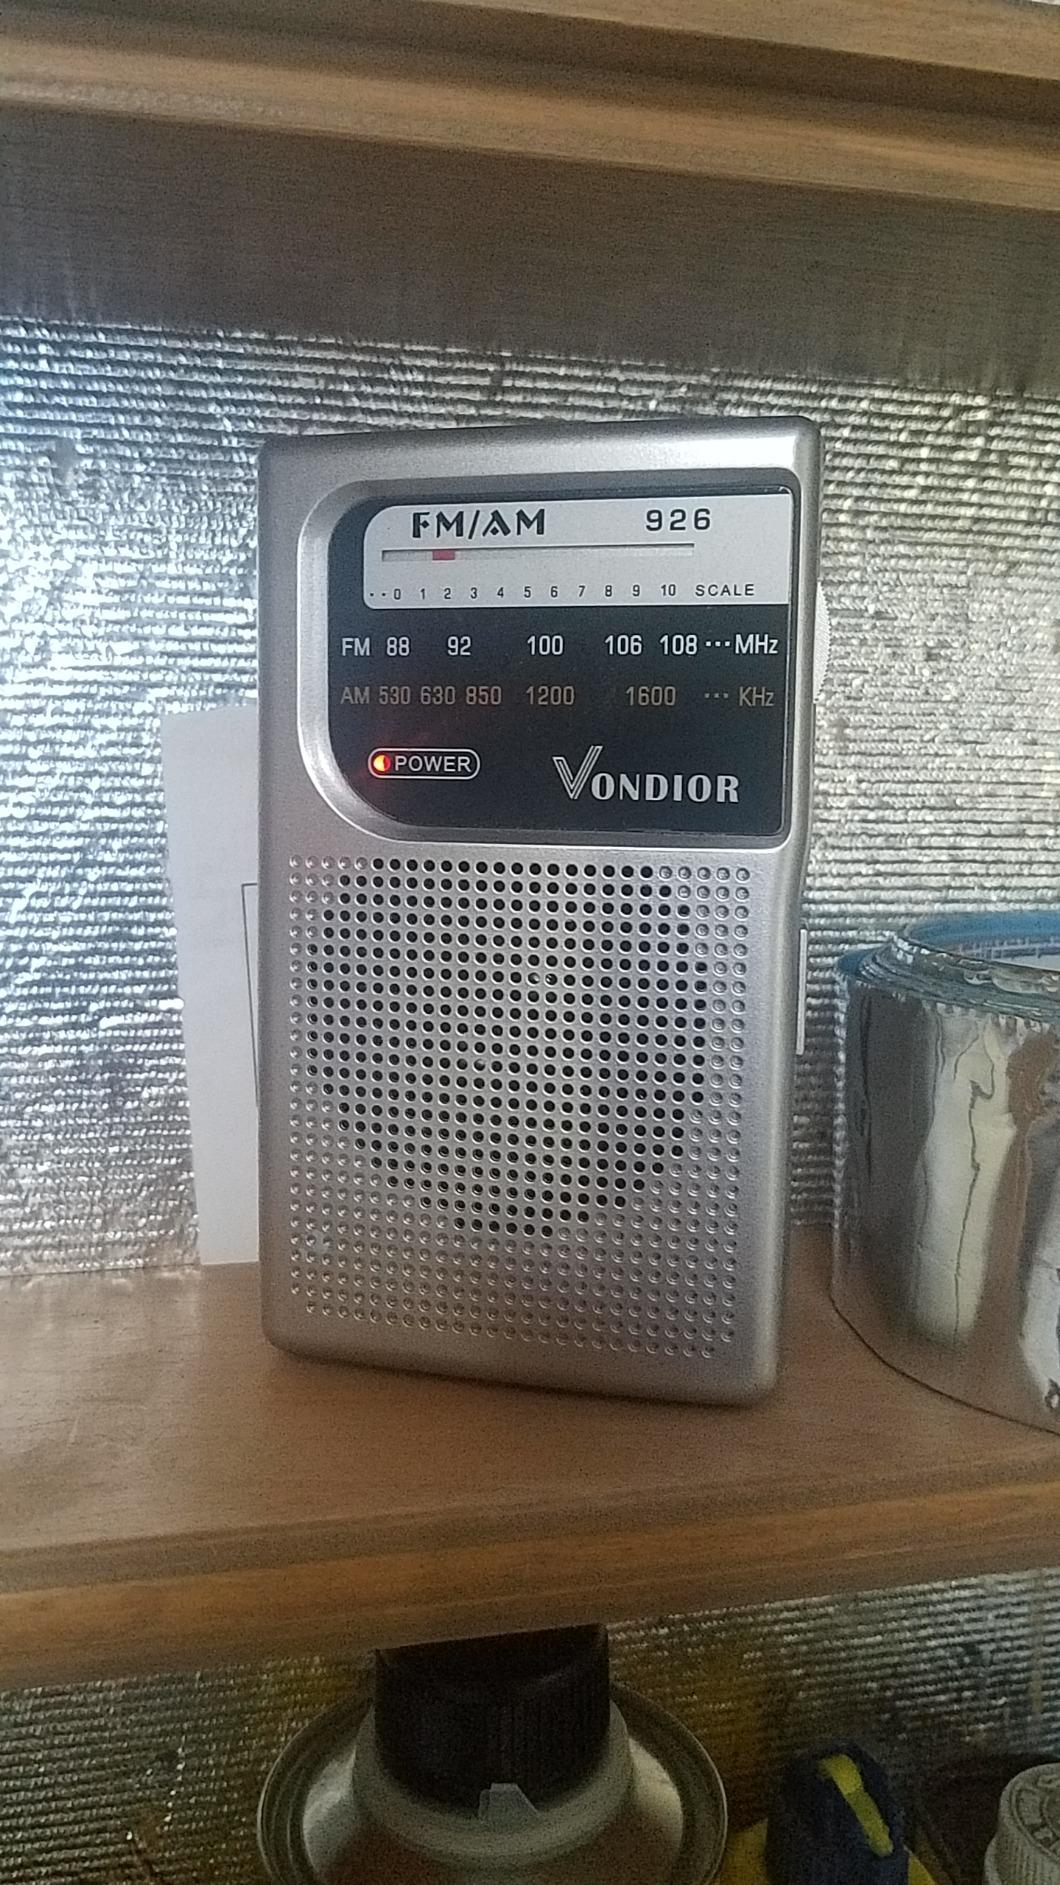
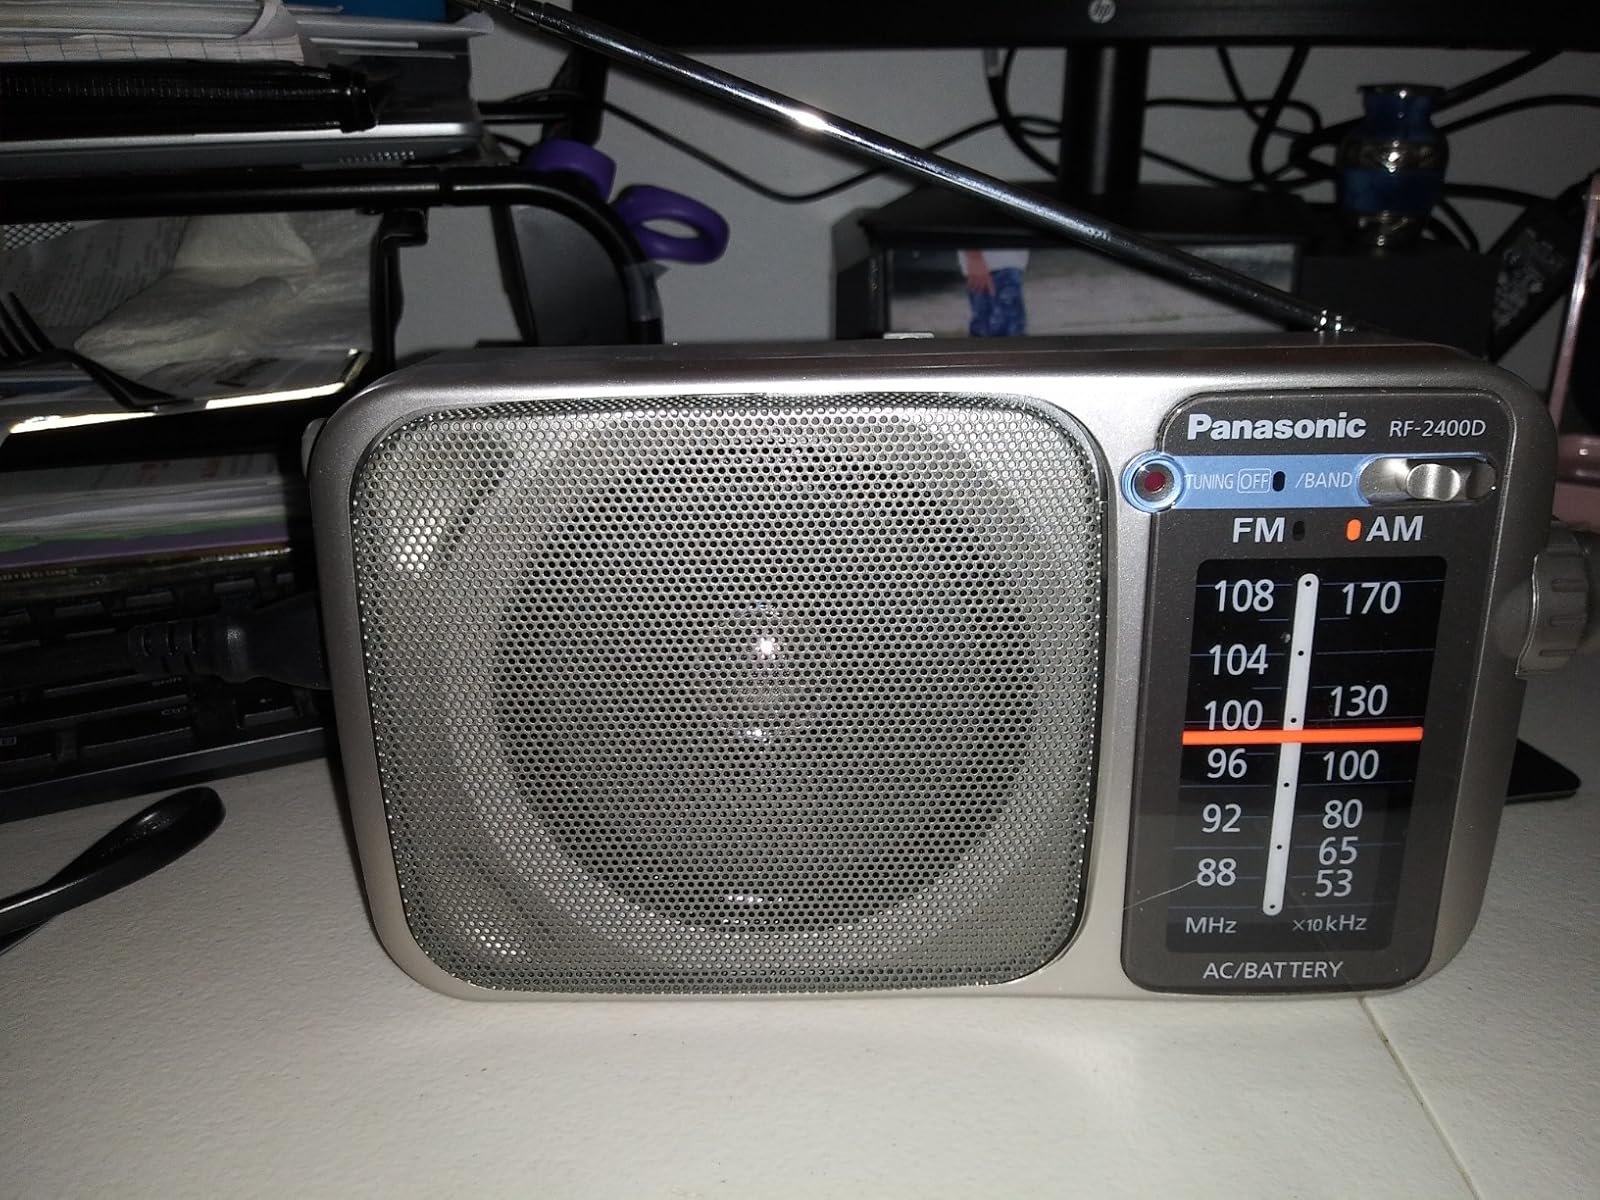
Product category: radio
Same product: no